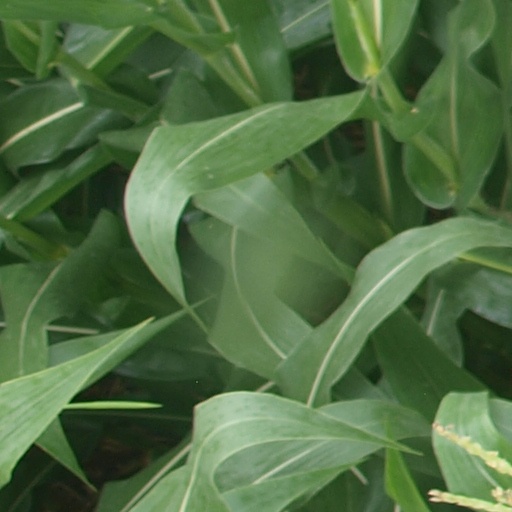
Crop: maize; corn